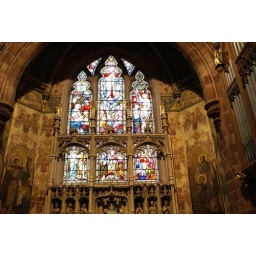
Beautiful stained glass window behind the Altar in St. Peter &amp;amp; st. Paul Church, Wem.